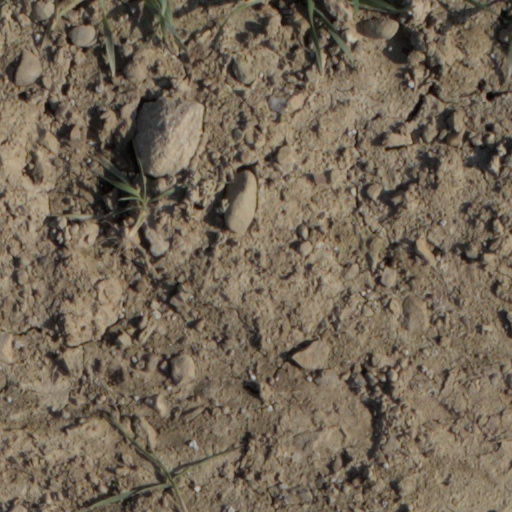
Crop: wheat